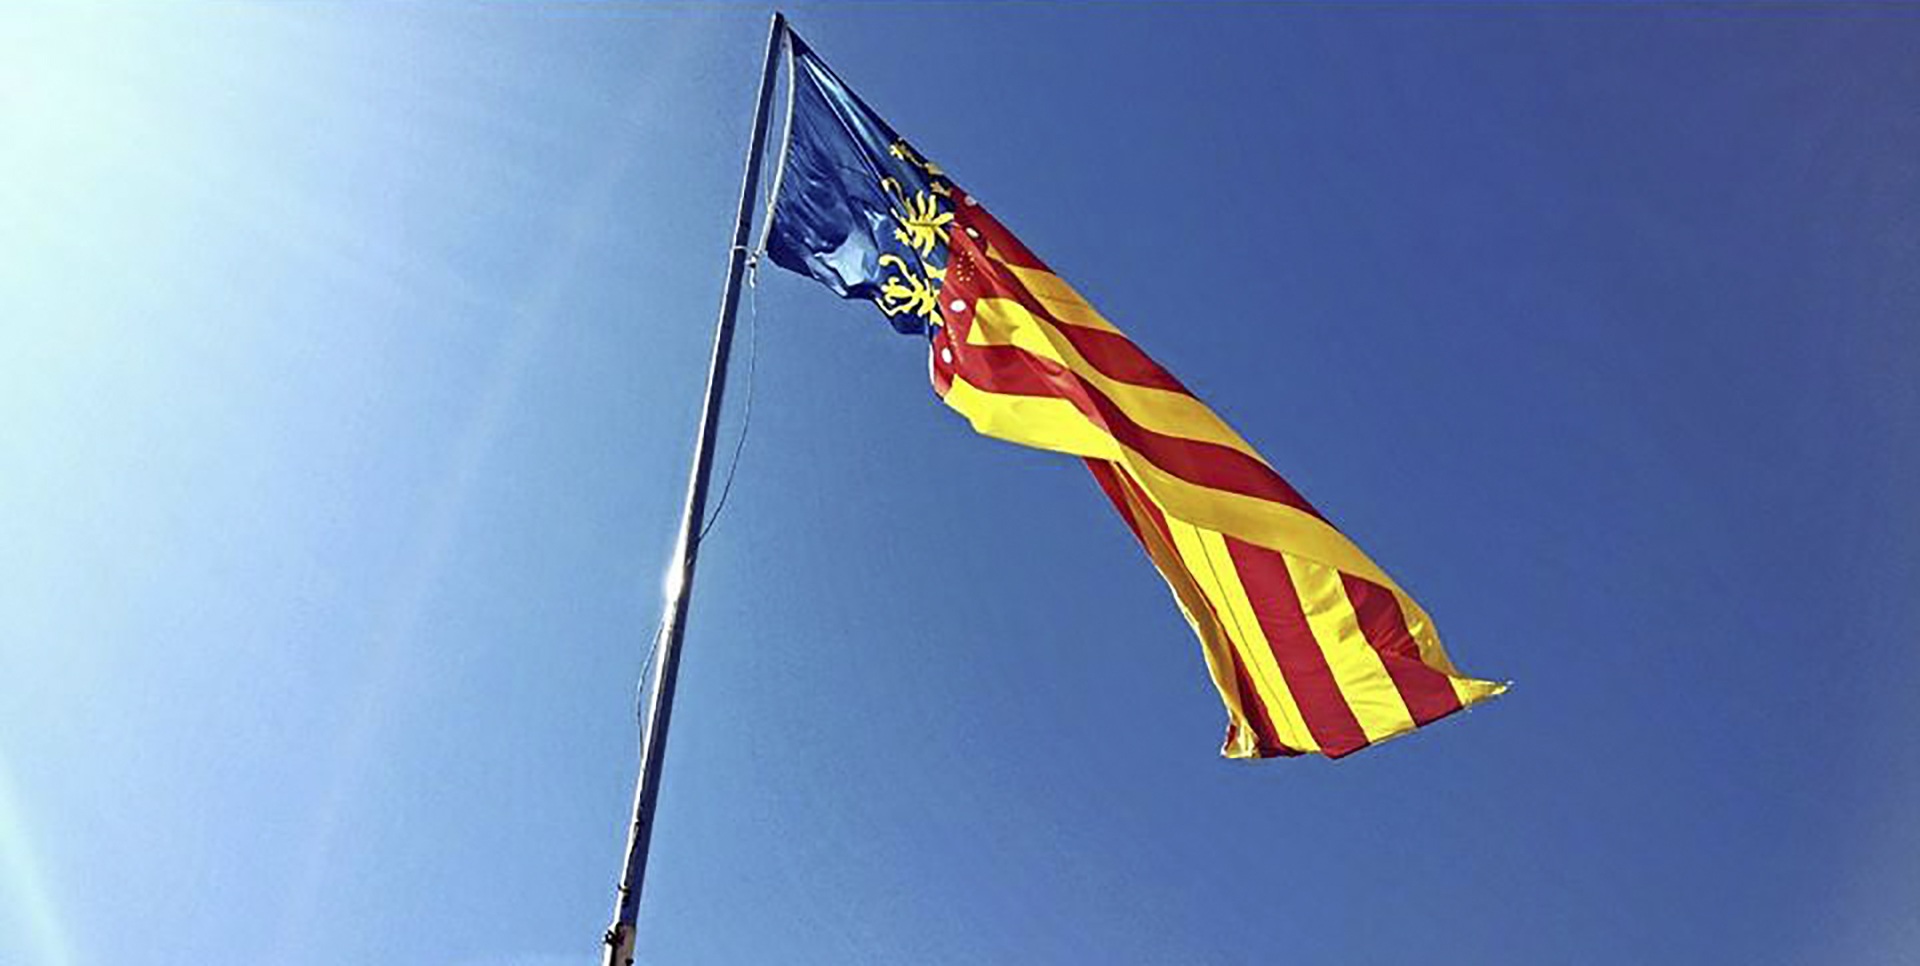
wind, mast, flag, toy, spain, valencia, flag of the united states